Aleksey Konsovsky

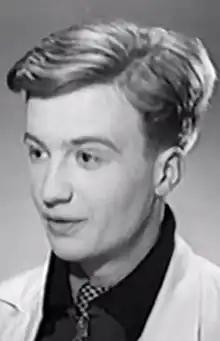

Aleksey Anatolyevich Konsovsky (28 January 1912 – 20 July 1991) was a Soviet and Russian film, stage and voice actor. People's Artist of the RSFSR (1976).